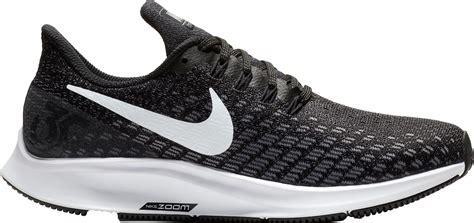
Brand: Nike
Model: Air Zoom Pegasus 35